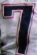
Number: 7